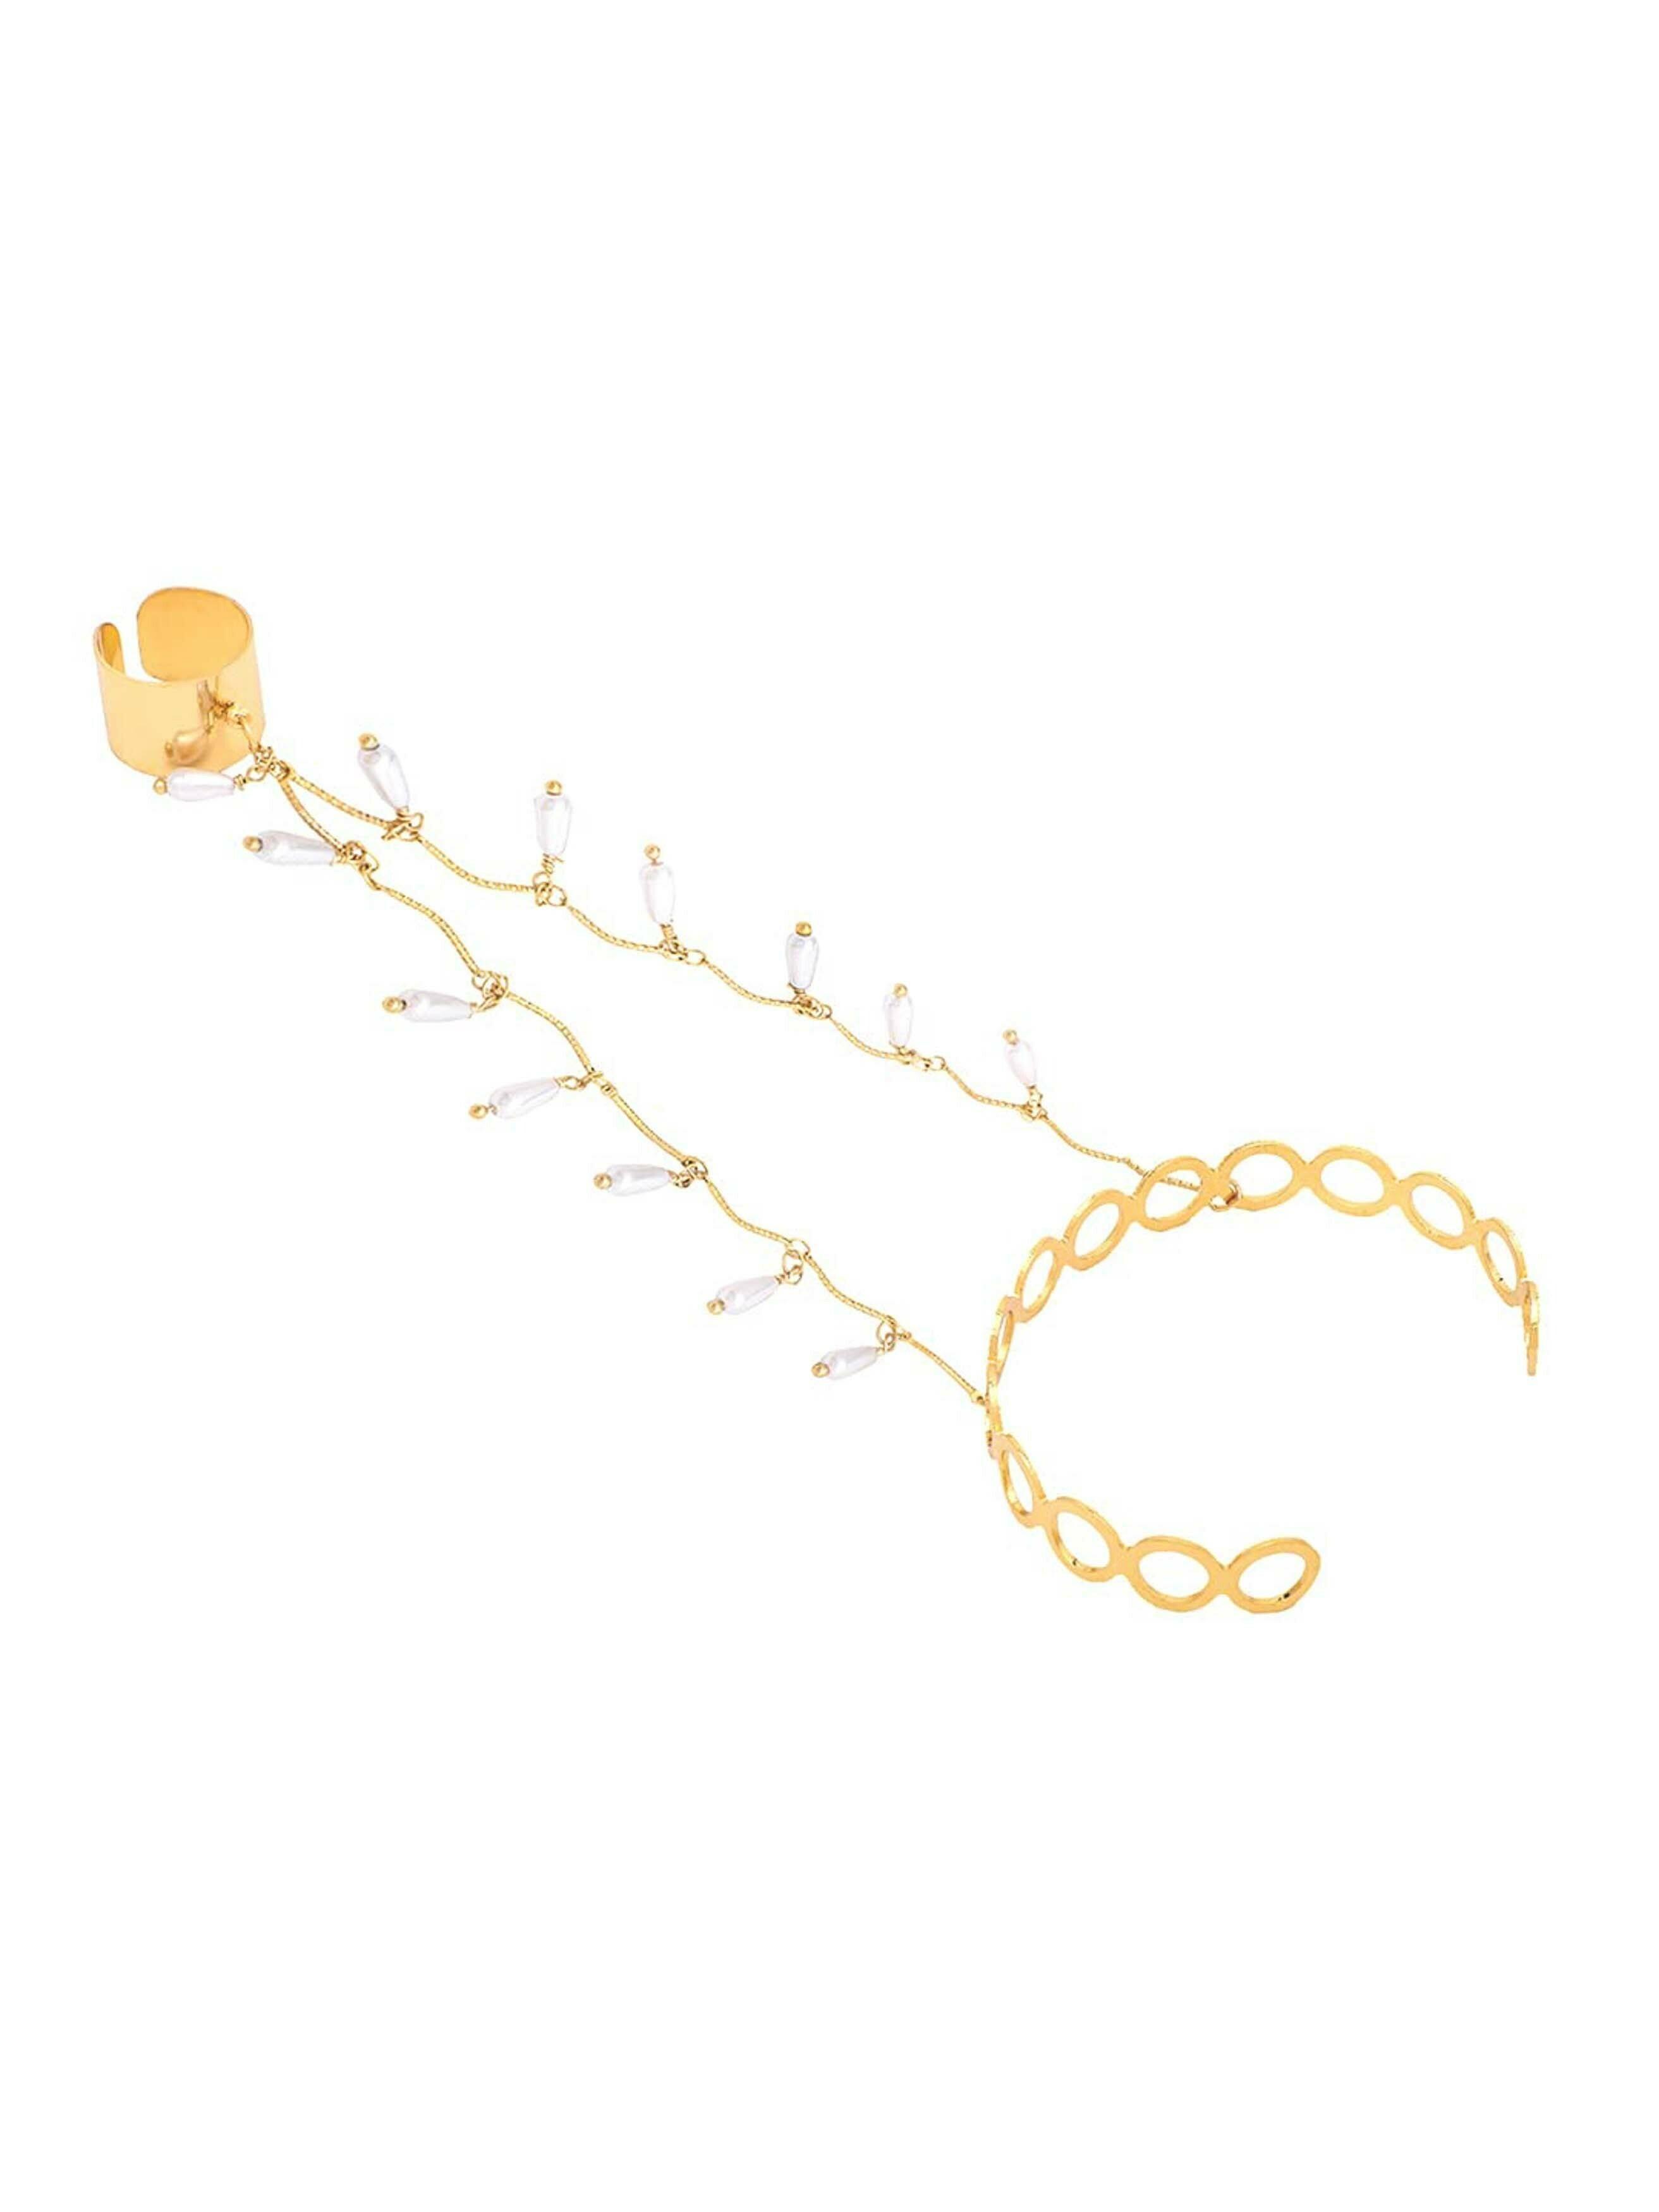
Kairangi by Yellow Chimes Gold Metal Ring Bracelet For Women And Girls
Type: Bracelets & Bangles
Brand: Kairangi by Yellow Chimes
Price: Rs. 239
 We collect raw material after researching market all around India, picking the specialty of each area and assemble them to make hand crafted Surprisingly Loving Traditional Jewellery We assure of your Trust on Us which has been there since so many years
Features: This ring bracelet are a perfect jewellery for any of the occassions. Our product is perfect for valentines anniversary birthday gift for women,girlfriend,wife.,Size details- length - 15cm, diameter 6cm,Alloy-wipe with soft cloth after every use. Keep away from water, sprays or perfumes. Try to store your jewellery in a flat box to avoid accidental scratches. Stainless steel-harsh usage or scratching, avoid harsh chemicals. Wipe with soft cloth in case of dust accumulation.,Packaging- your favorite piece of jewellery will reach you in an elegant yellow chimes box with safety and precautions. You can leave it to us the job of delivering your jewellery in original condition to you at your door-step.,Brand vision - yellow chimes is the one stop solution for all jewellery lovers- which is affordable and can fit for any occasion you pick to shape your own style and personality.
Included: Pack of 1 Ring Bracelet